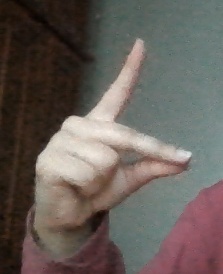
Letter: ta